Jenny Lind Tower

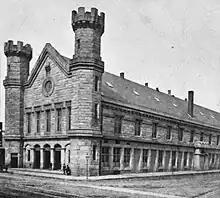
The Fitchburg Railroad station in Boston with the two towers

The tower, resembling a castle's battlement, was once part of the original circa 1845 Fitchburg Railroad depot in Boston; later (1900-1927) owned by the Boston and Maine Railroad which took over the Fitchburg in 1900. In 1850, the opera singer Jenny Lind sang in the auditorium above the station. The concert was oversold and many people were unable to get in. Soon after, she had to cut her performance short after fans began to crash the gates. P. T. Barnum was the publicist for Lind and it is possible that he created the legend behind the name.